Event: Nepal Earthquake
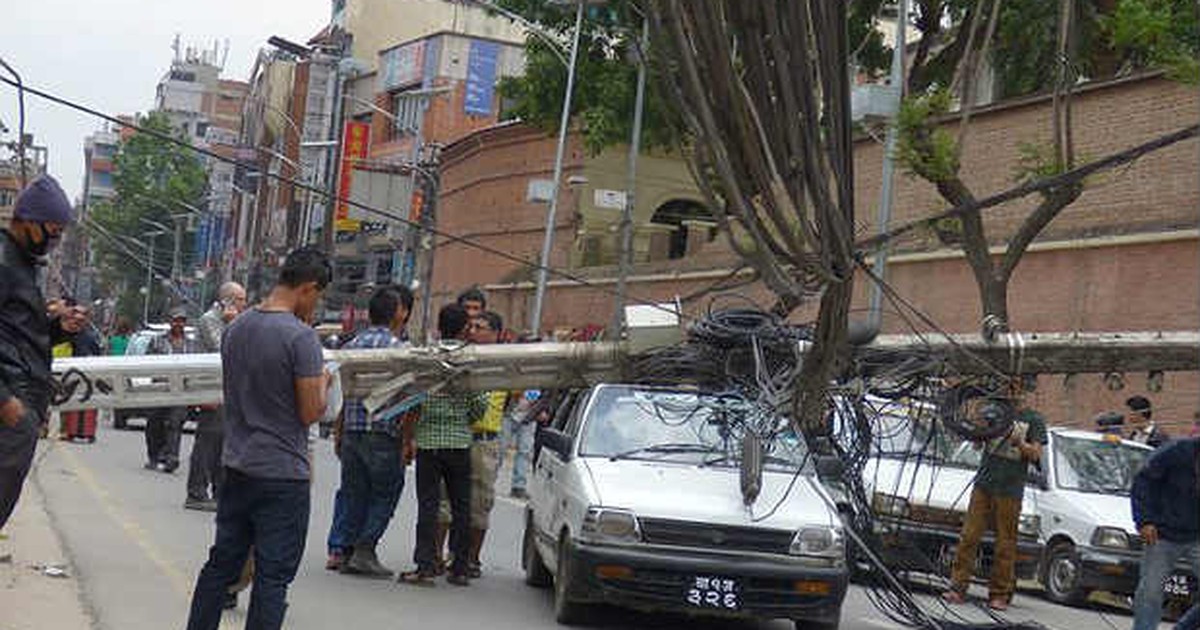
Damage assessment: damage